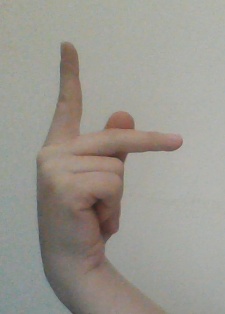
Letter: dha